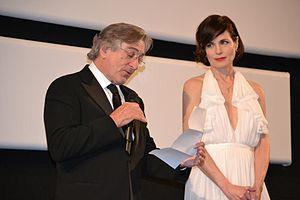
Il était une fois en Amérique est le dernier film réalisé par Sergio Leone, sorti en 1984. Il s'agit d'un film américano-italien adapté du roman The Hoods de Harry Grey. Les acteurs principaux sont Robert De Niro, James Woods et Elizabeth McGovern.